2019–20 NBA season

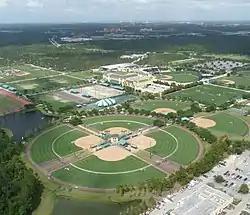
Due to the COVID-19 pandemic, the rest of the season was played at the ESPN Wide World of Sports Complex in Bay Lake, Florida, including the NBA playoffs and finals.

The 2019–20 NBA season was the 74th season of the National Basketball Association (NBA). The regular season began on October 22, 2019, and originally was supposed to end on April 15, 2020. The 2020 NBA All-Star Game was played on February 16, at the United Center in Chicago, and was won by Team LeBron, 157–155. The playoffs were originally scheduled to begin on April 18, and end with the NBA Finals in June.